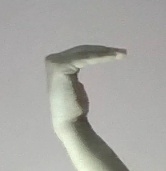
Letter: haa